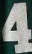
Number: 4